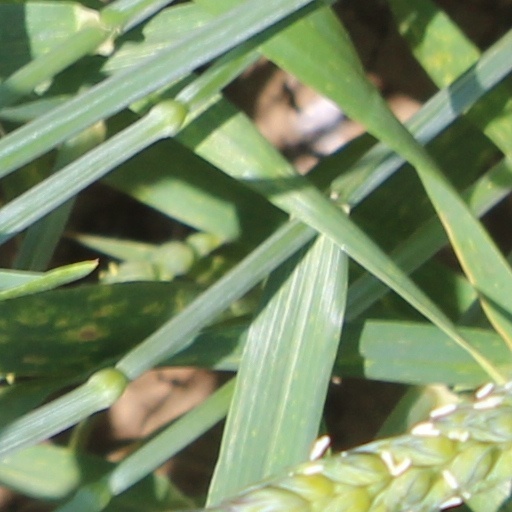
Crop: wheat